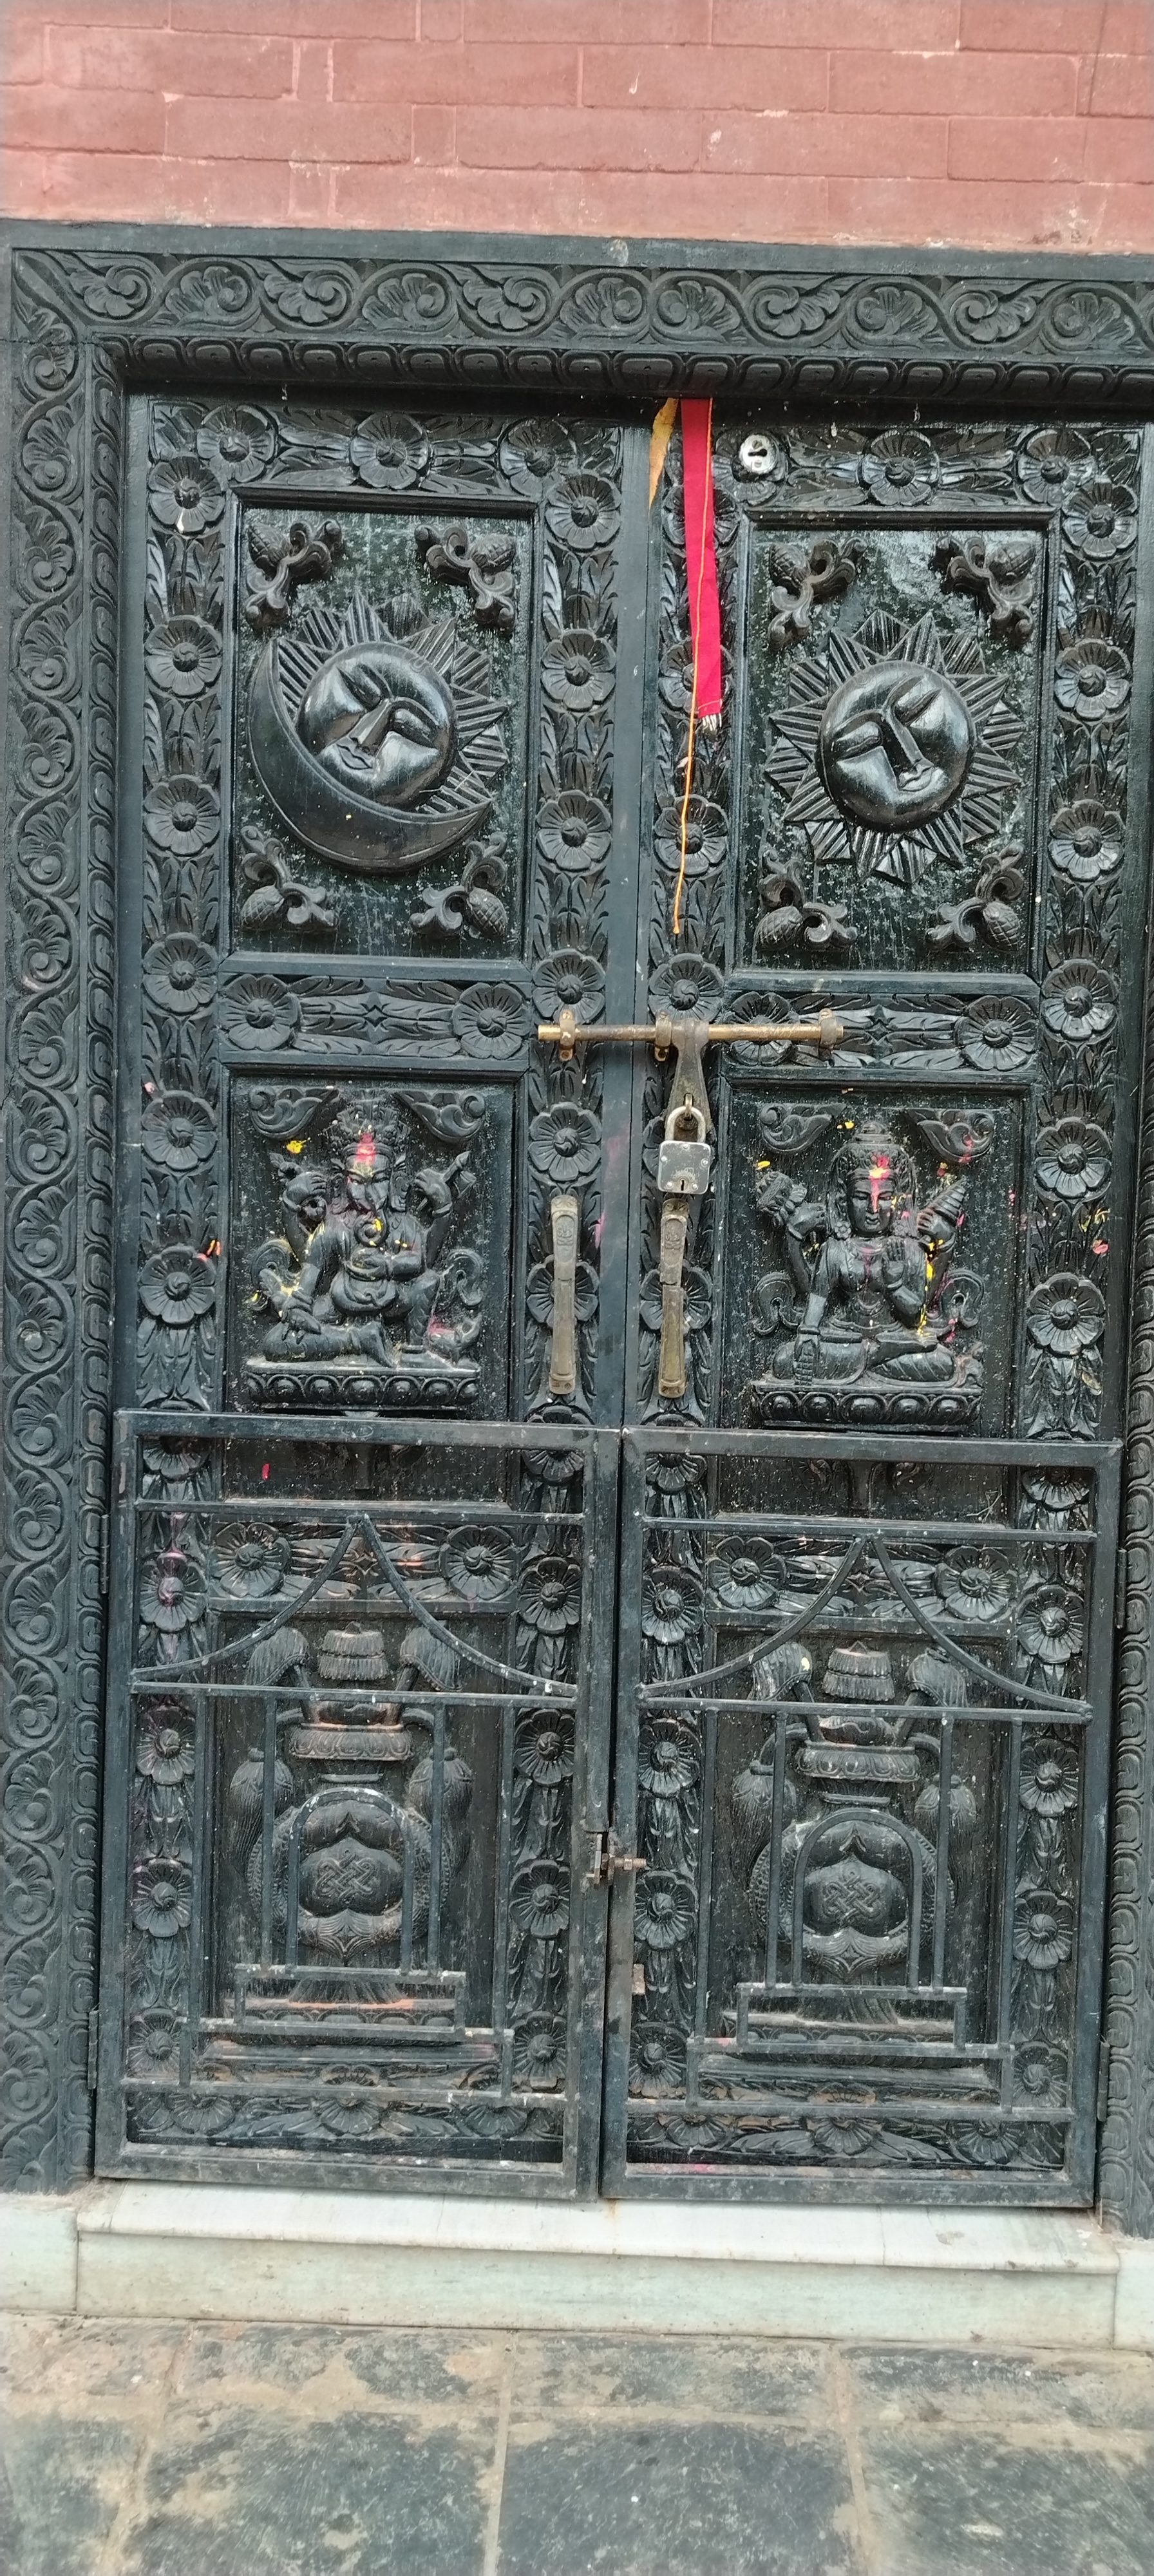
Heritage site: MahaKaleshwor_Shiva_Temple